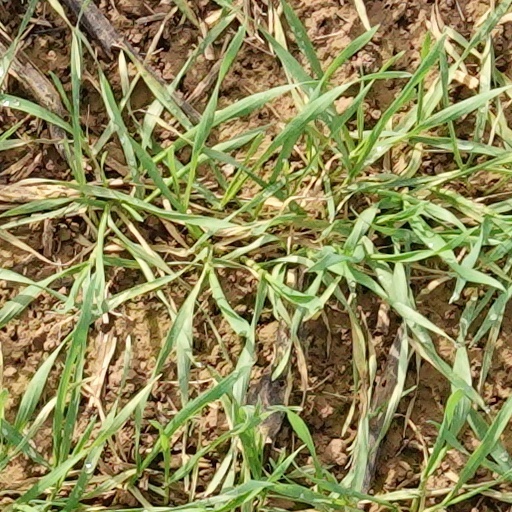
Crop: wheat